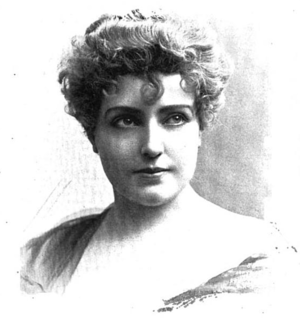
Lillian Russell, est née Helen Louise Leonard, le 4 décembre 1860 à Clinton aux États-Unis. Elle meurt le 6 juin 1922 à Pittsburgh. Lillian Russel devient l'une des actrices et chanteuse américaine de la fin du XIXᵉ siècle, début du XXᵉ siècle. Elle est connue pour sa beauté et son style, ainsi que pour sa voix et sa présence scénique. Elle est considérée comme l'un des Sex-symbol de son époque.